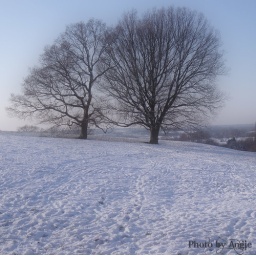
Two trees in the middle of the field